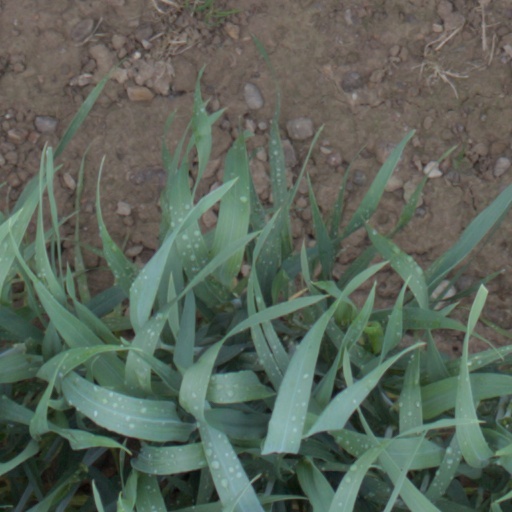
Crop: wheat